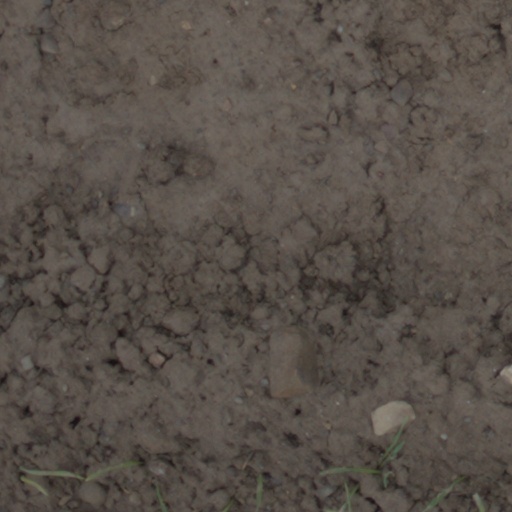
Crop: wheat